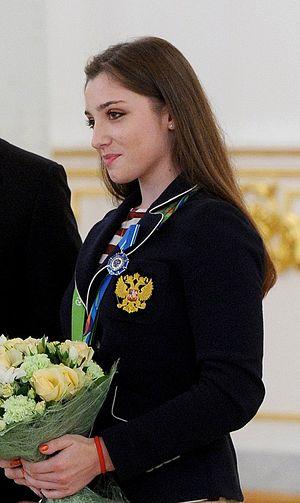
Aliya Fargatovna Mustafina ou Moustafina est une gymnaste artistique russe, née le 30 septembre 1994 à Iegorievsk. Elle est la fille du lutteur Fargat Mustafin. Elle est considérée comme la « reine de la gymnastique » et comme une des meilleures gymnastes de l'histoire. Elle est notamment appréciée pour sa beauté, sa grâce et son élégance.